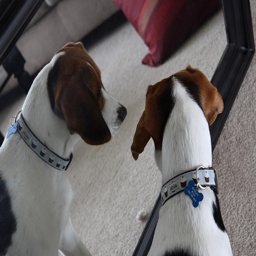
A dog contemplating its own reflection in a mirror.
A dog looking at another dog in the mirror.
A dog looks at itself in the mirror.
A dog staring at his own reflection in a mirror.
A dog sitting in front of a mirror looking at its reflection.